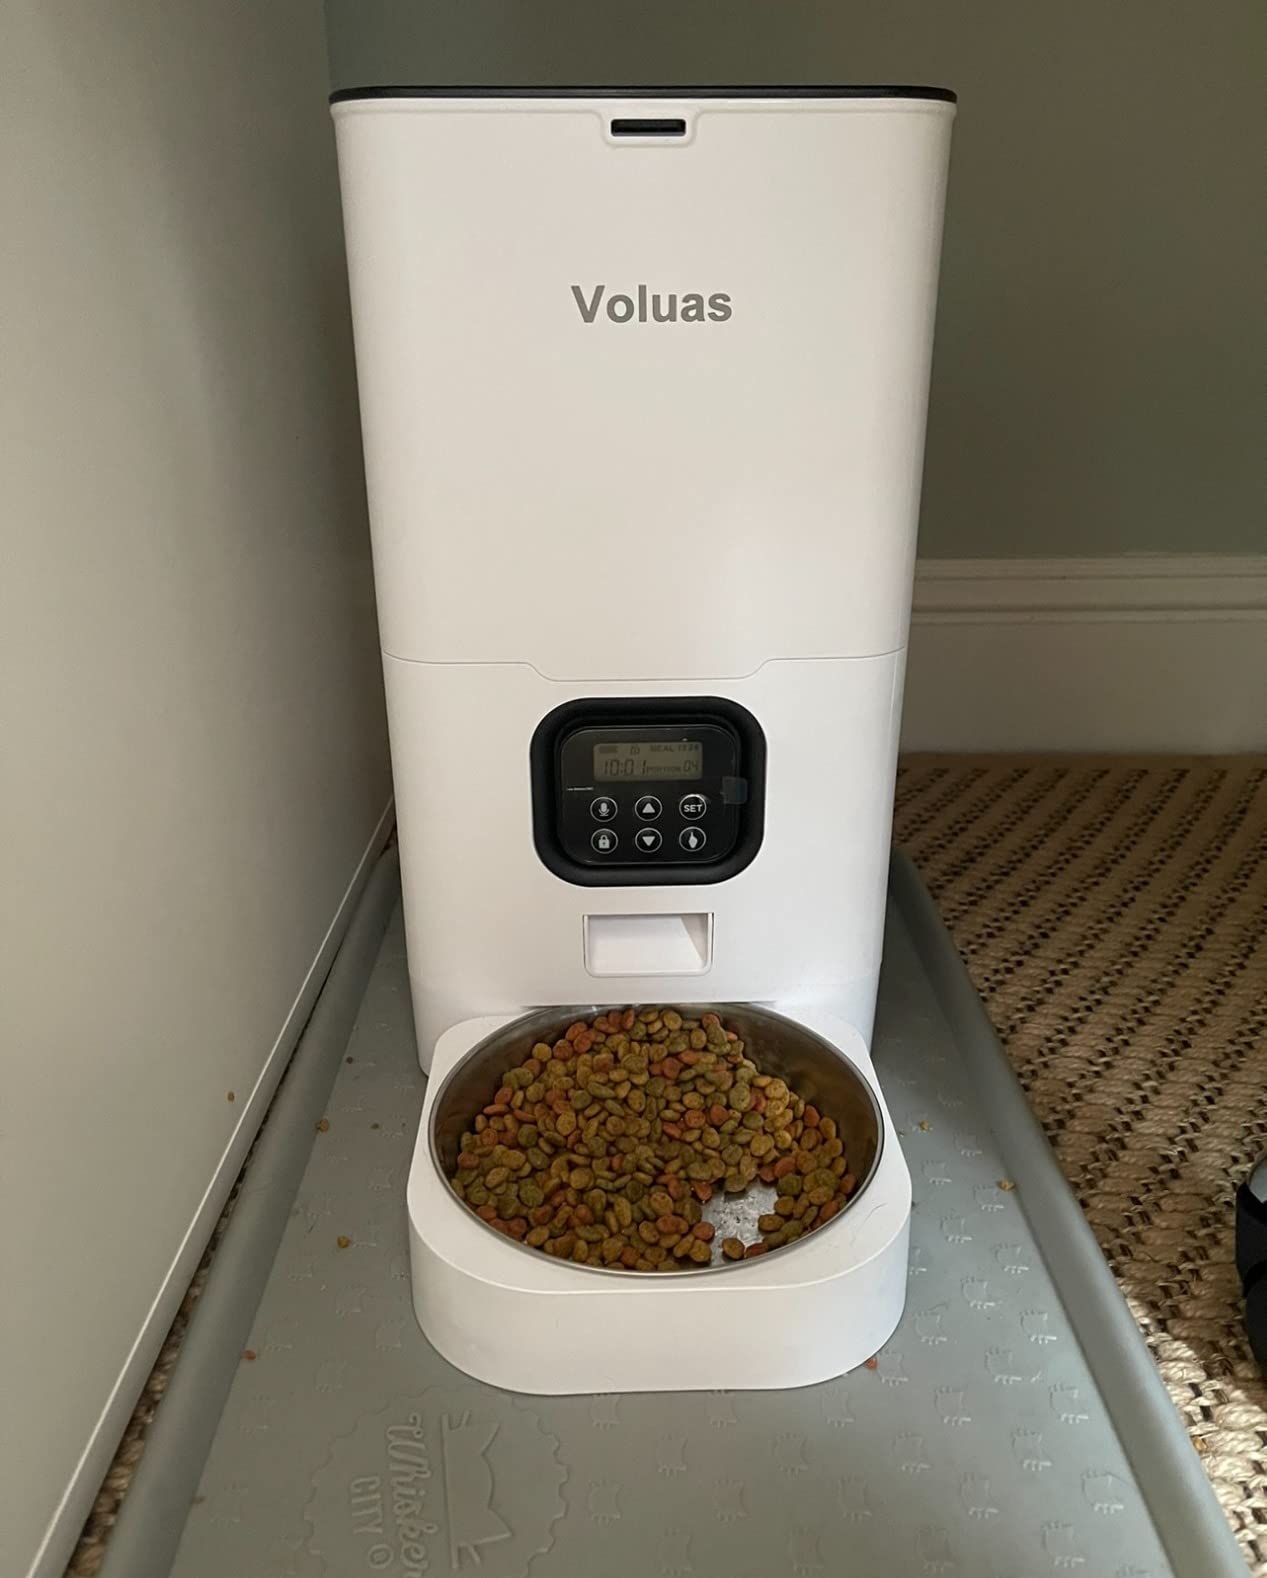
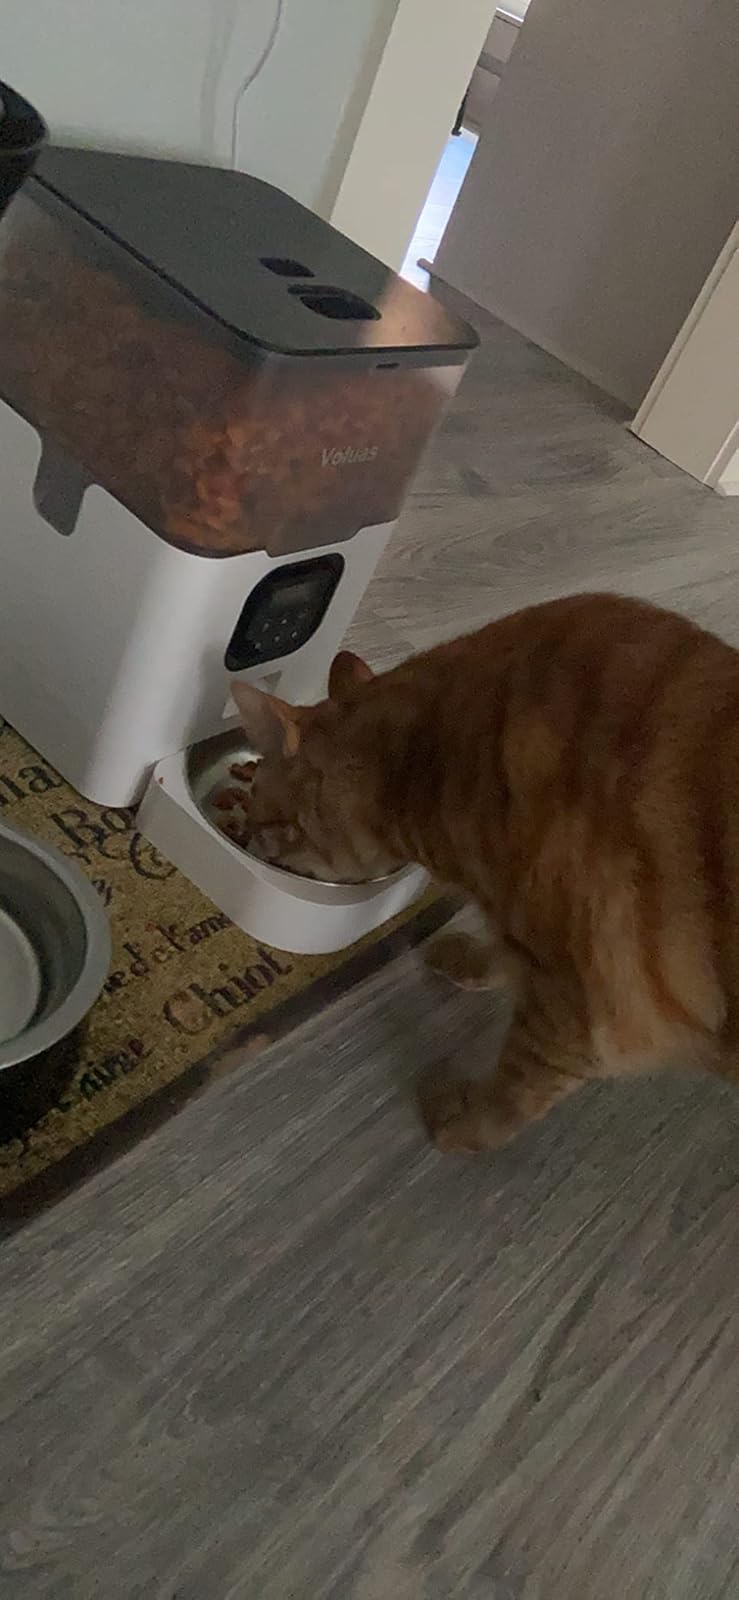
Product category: items_feeder
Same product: no